Sky position (RA, Dec in degrees): 139.164, 5.432
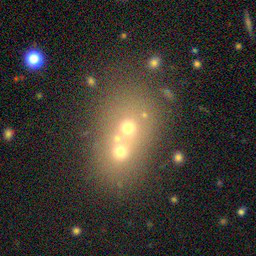
Galaxy morphology: Merging Galaxies